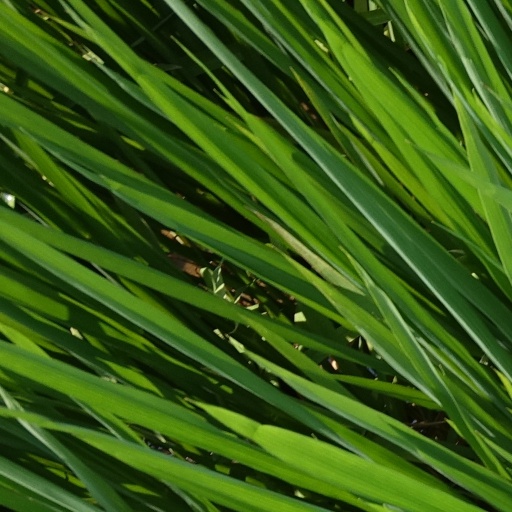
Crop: rice